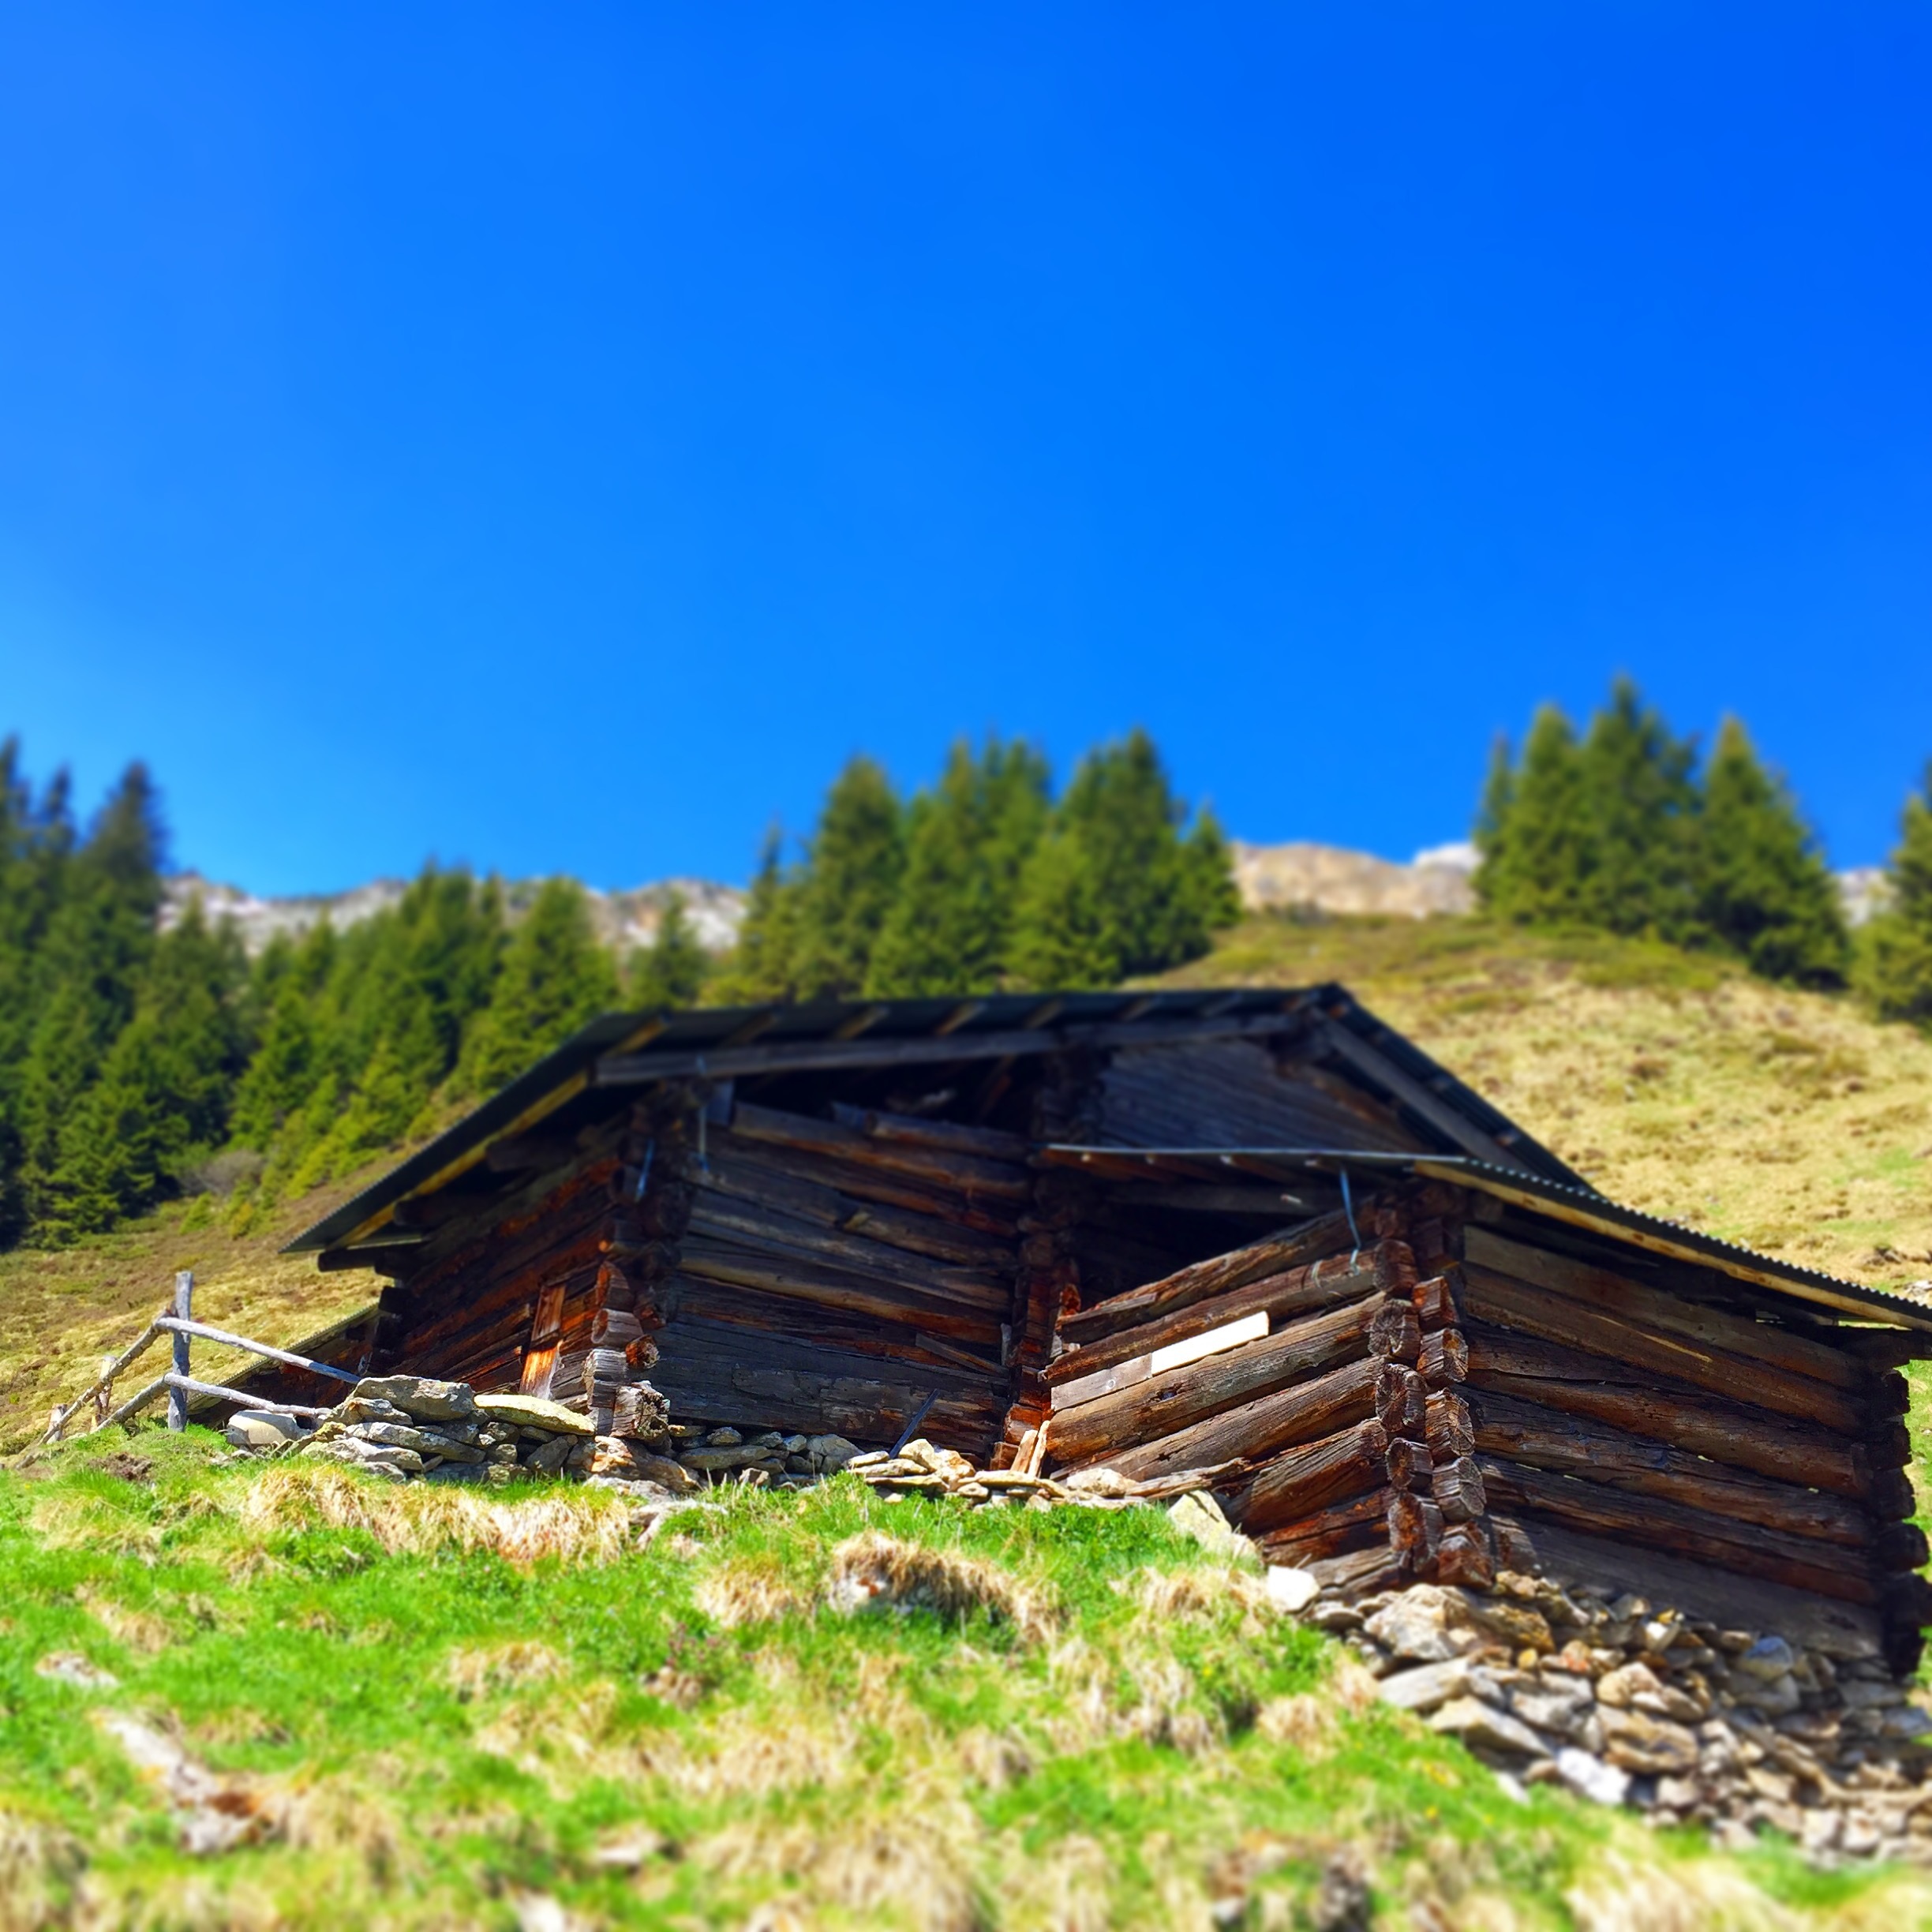
nature, wilderness, mountain, mountain range, hut, shack, cottage, agriculture, stall, log cabin, alm, rural area, mountain hut